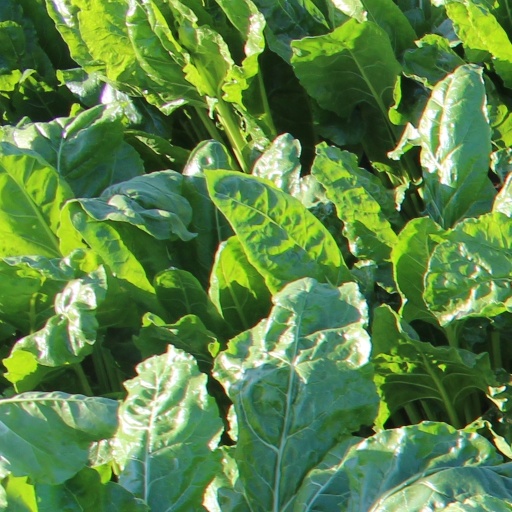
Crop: sugar beet